Chevrolet Suburban

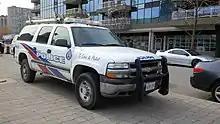
A ninth-generation Suburban being used as a police truck in Toronto.

In recent years, the Suburban has been used as a police truck, fire chief's vehicle, and EMS vehicle. Suburbans are also used as taxicab livery and limousines. Gothic black Suburban vehicles are commonly used by federal intelligence services, such as the Secret Service. The Secret Service operates fully armored versions of the Suburban for the President of the United States when he attends less formal engagements. The Suburban (as well as the Tahoe and GMC variants) is very popular with the Federal Bureau of Investigation as a service vehicle.